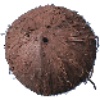
Label: cocos